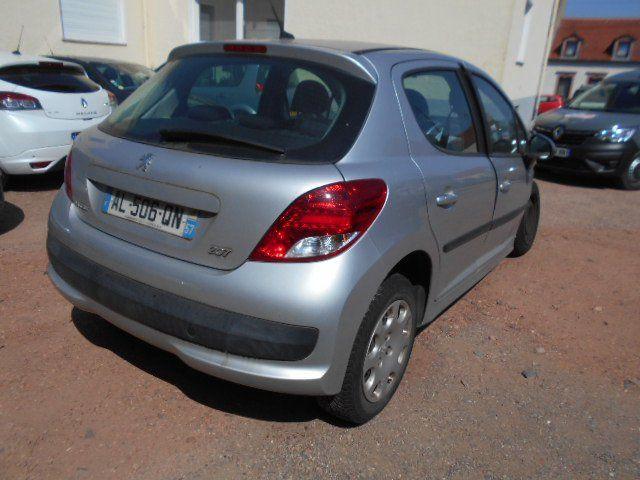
Aucun dommage détecté.
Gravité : aucun